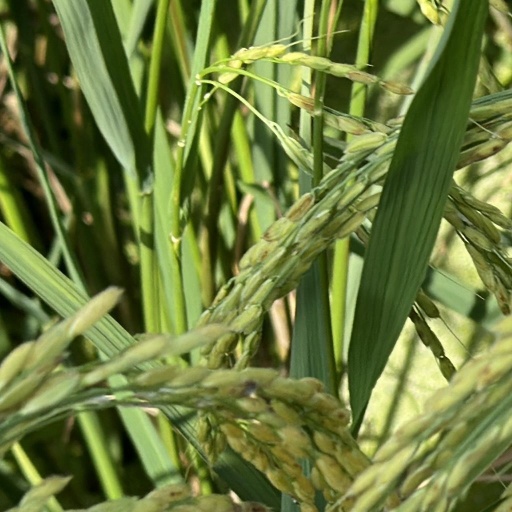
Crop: rice